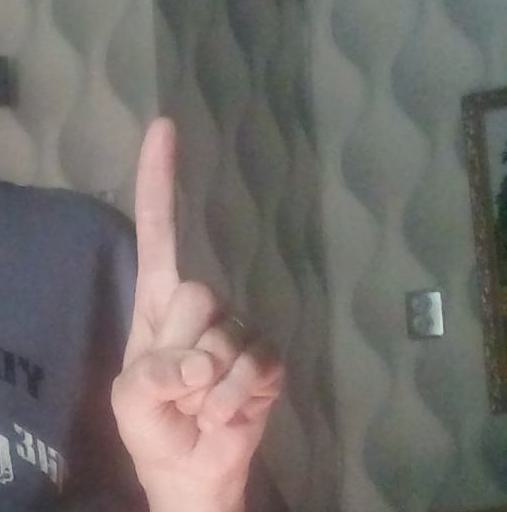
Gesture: one